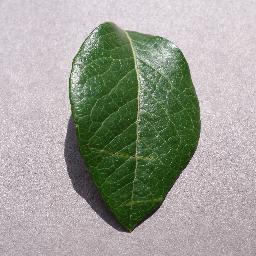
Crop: blueberry
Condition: healthy